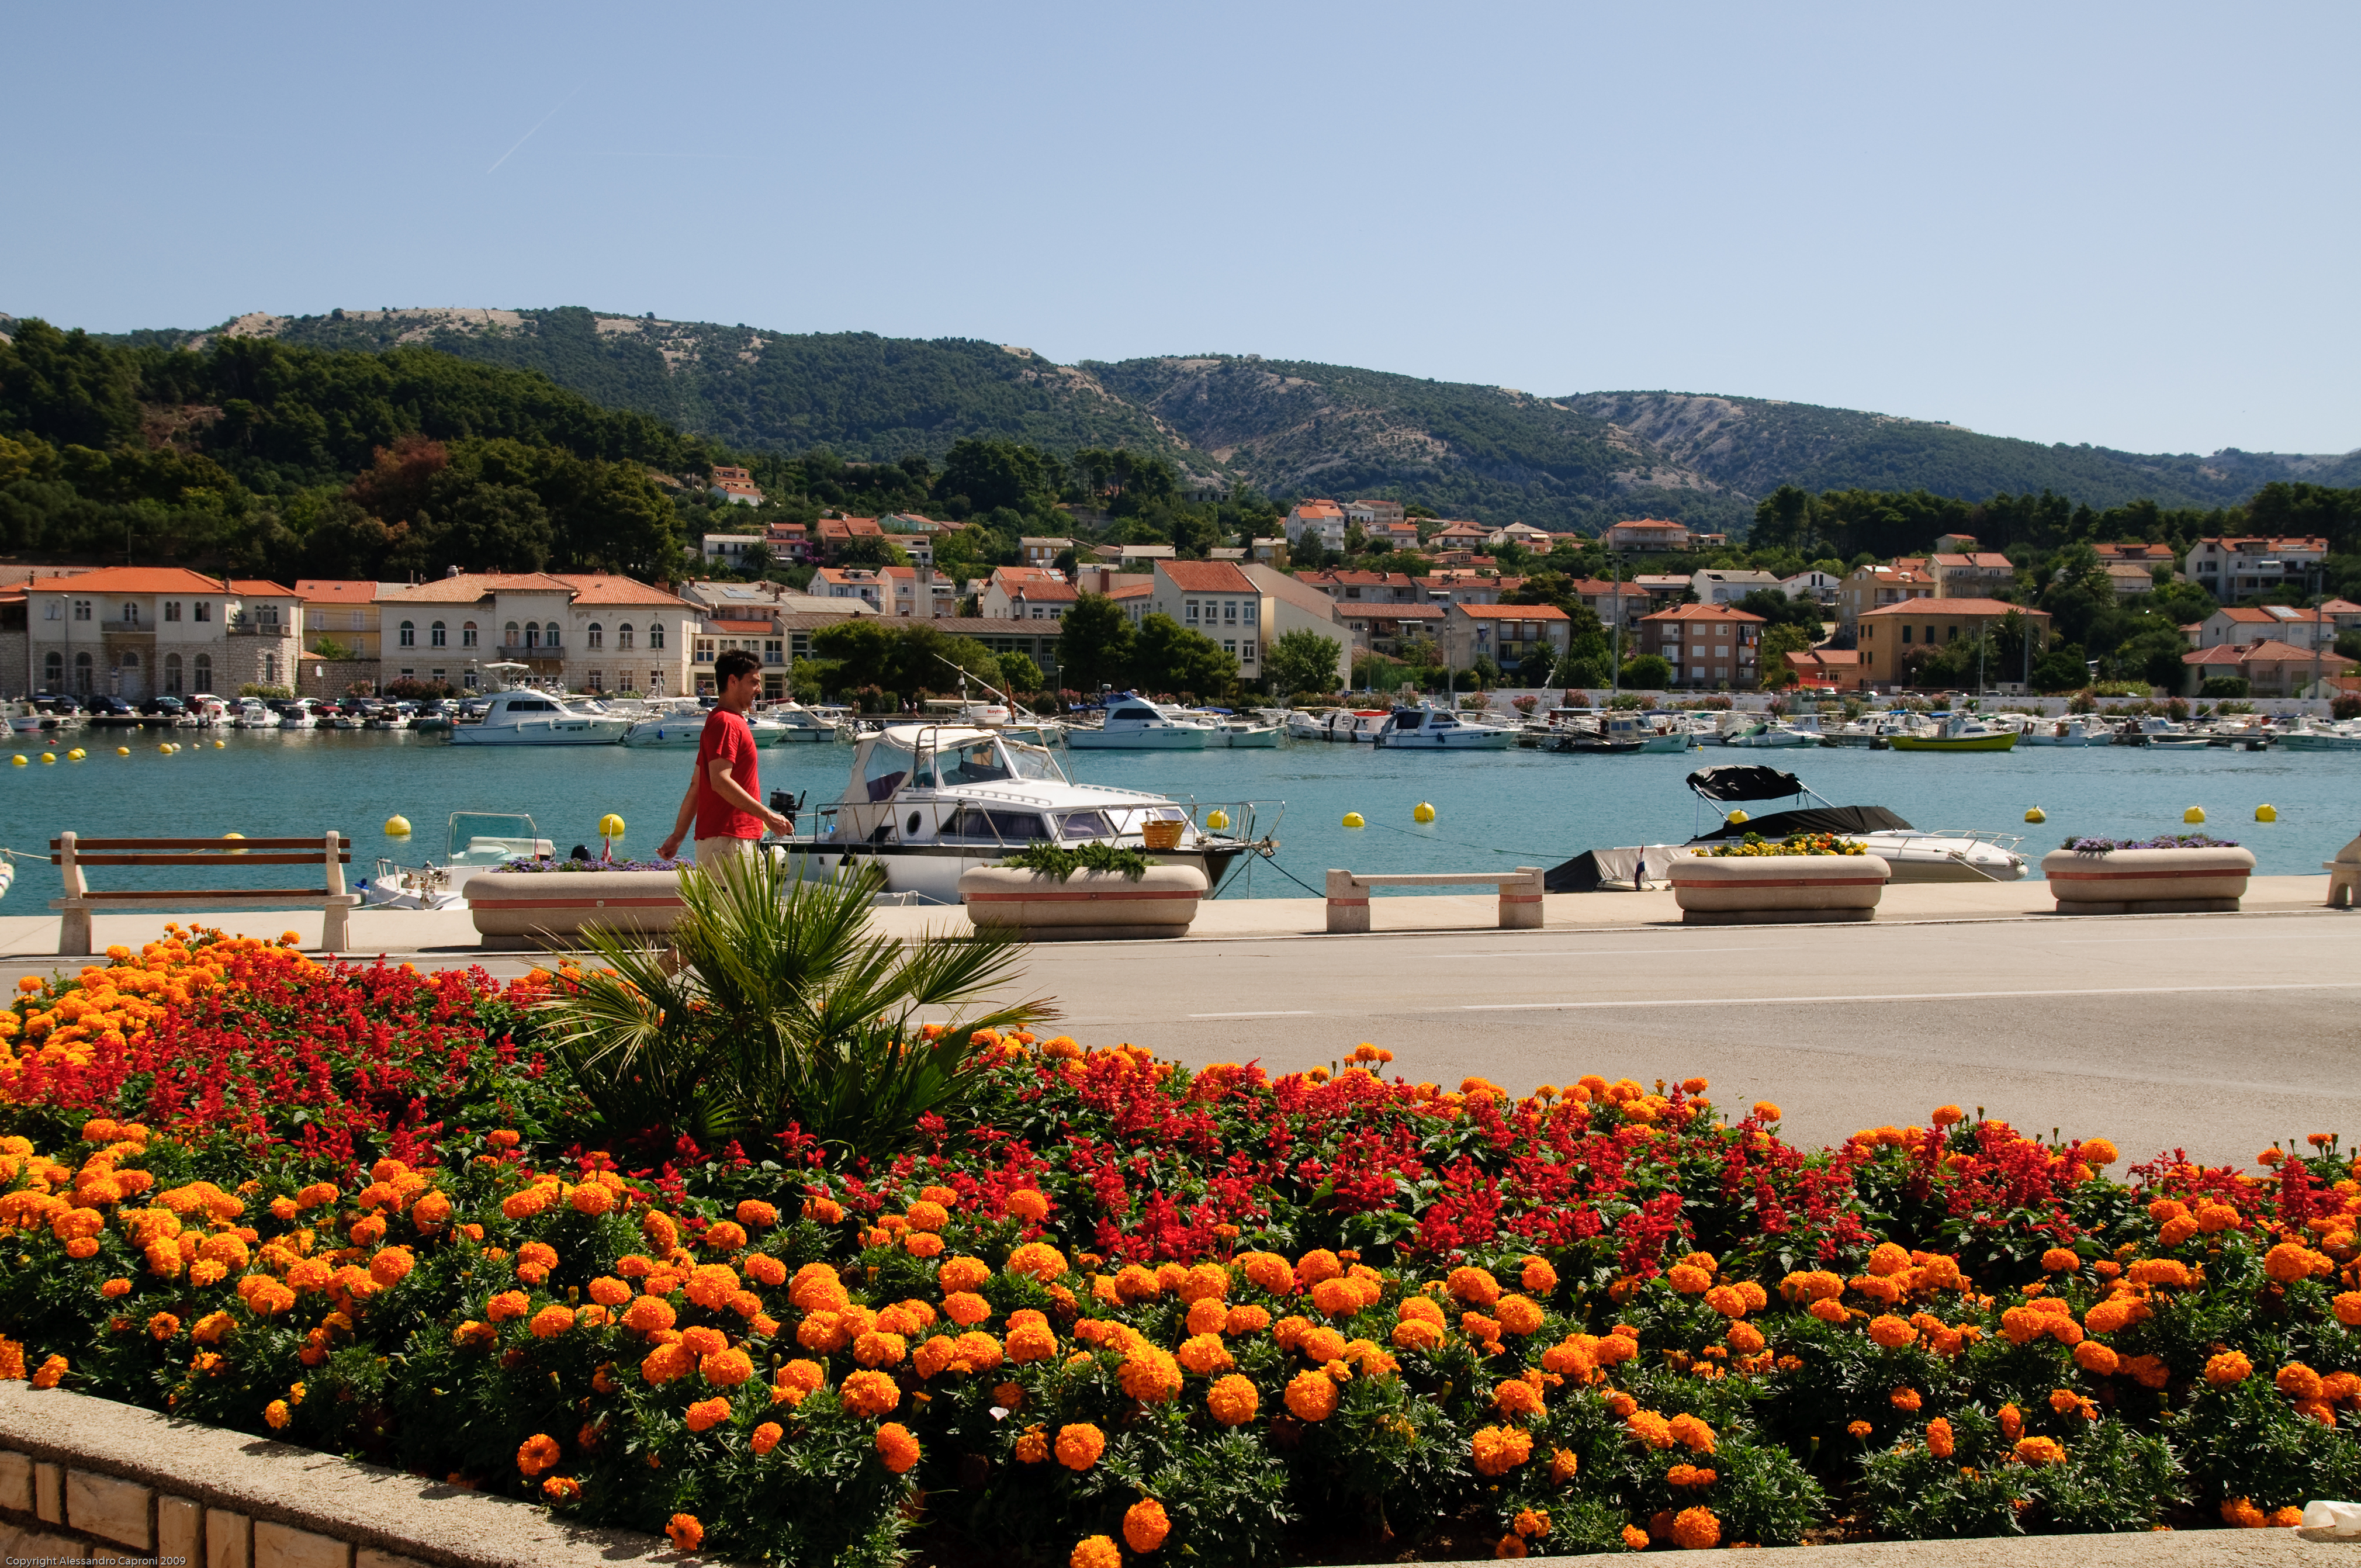
sea, coast, flower, vacation, bay, nikon, tourism, croatia, hvratska, rab, d300